List of Cricket World Cup records

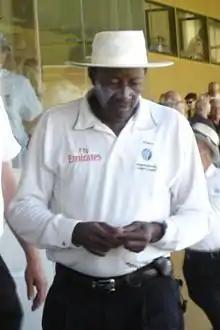
West Indian Steve Bucknor (pictured) has officiated 45 World Cup matches, just one behind David Shepherd of England.

Pakistan's Javed Miandad made an appearance in every Cricket World Cup from the inaugural edition in 1975 through to 1996, playing total of 33 matches across 6 tournaments. The feat was matched by India's Sachin Tendulkar who played 45 matches from 1992 to 2011. A further 18 players have appeared in five World Cups with the Bangladeshi pairing of Shakib Al Hasan and Mushfiqur Rahim the latest to do so in 2023.